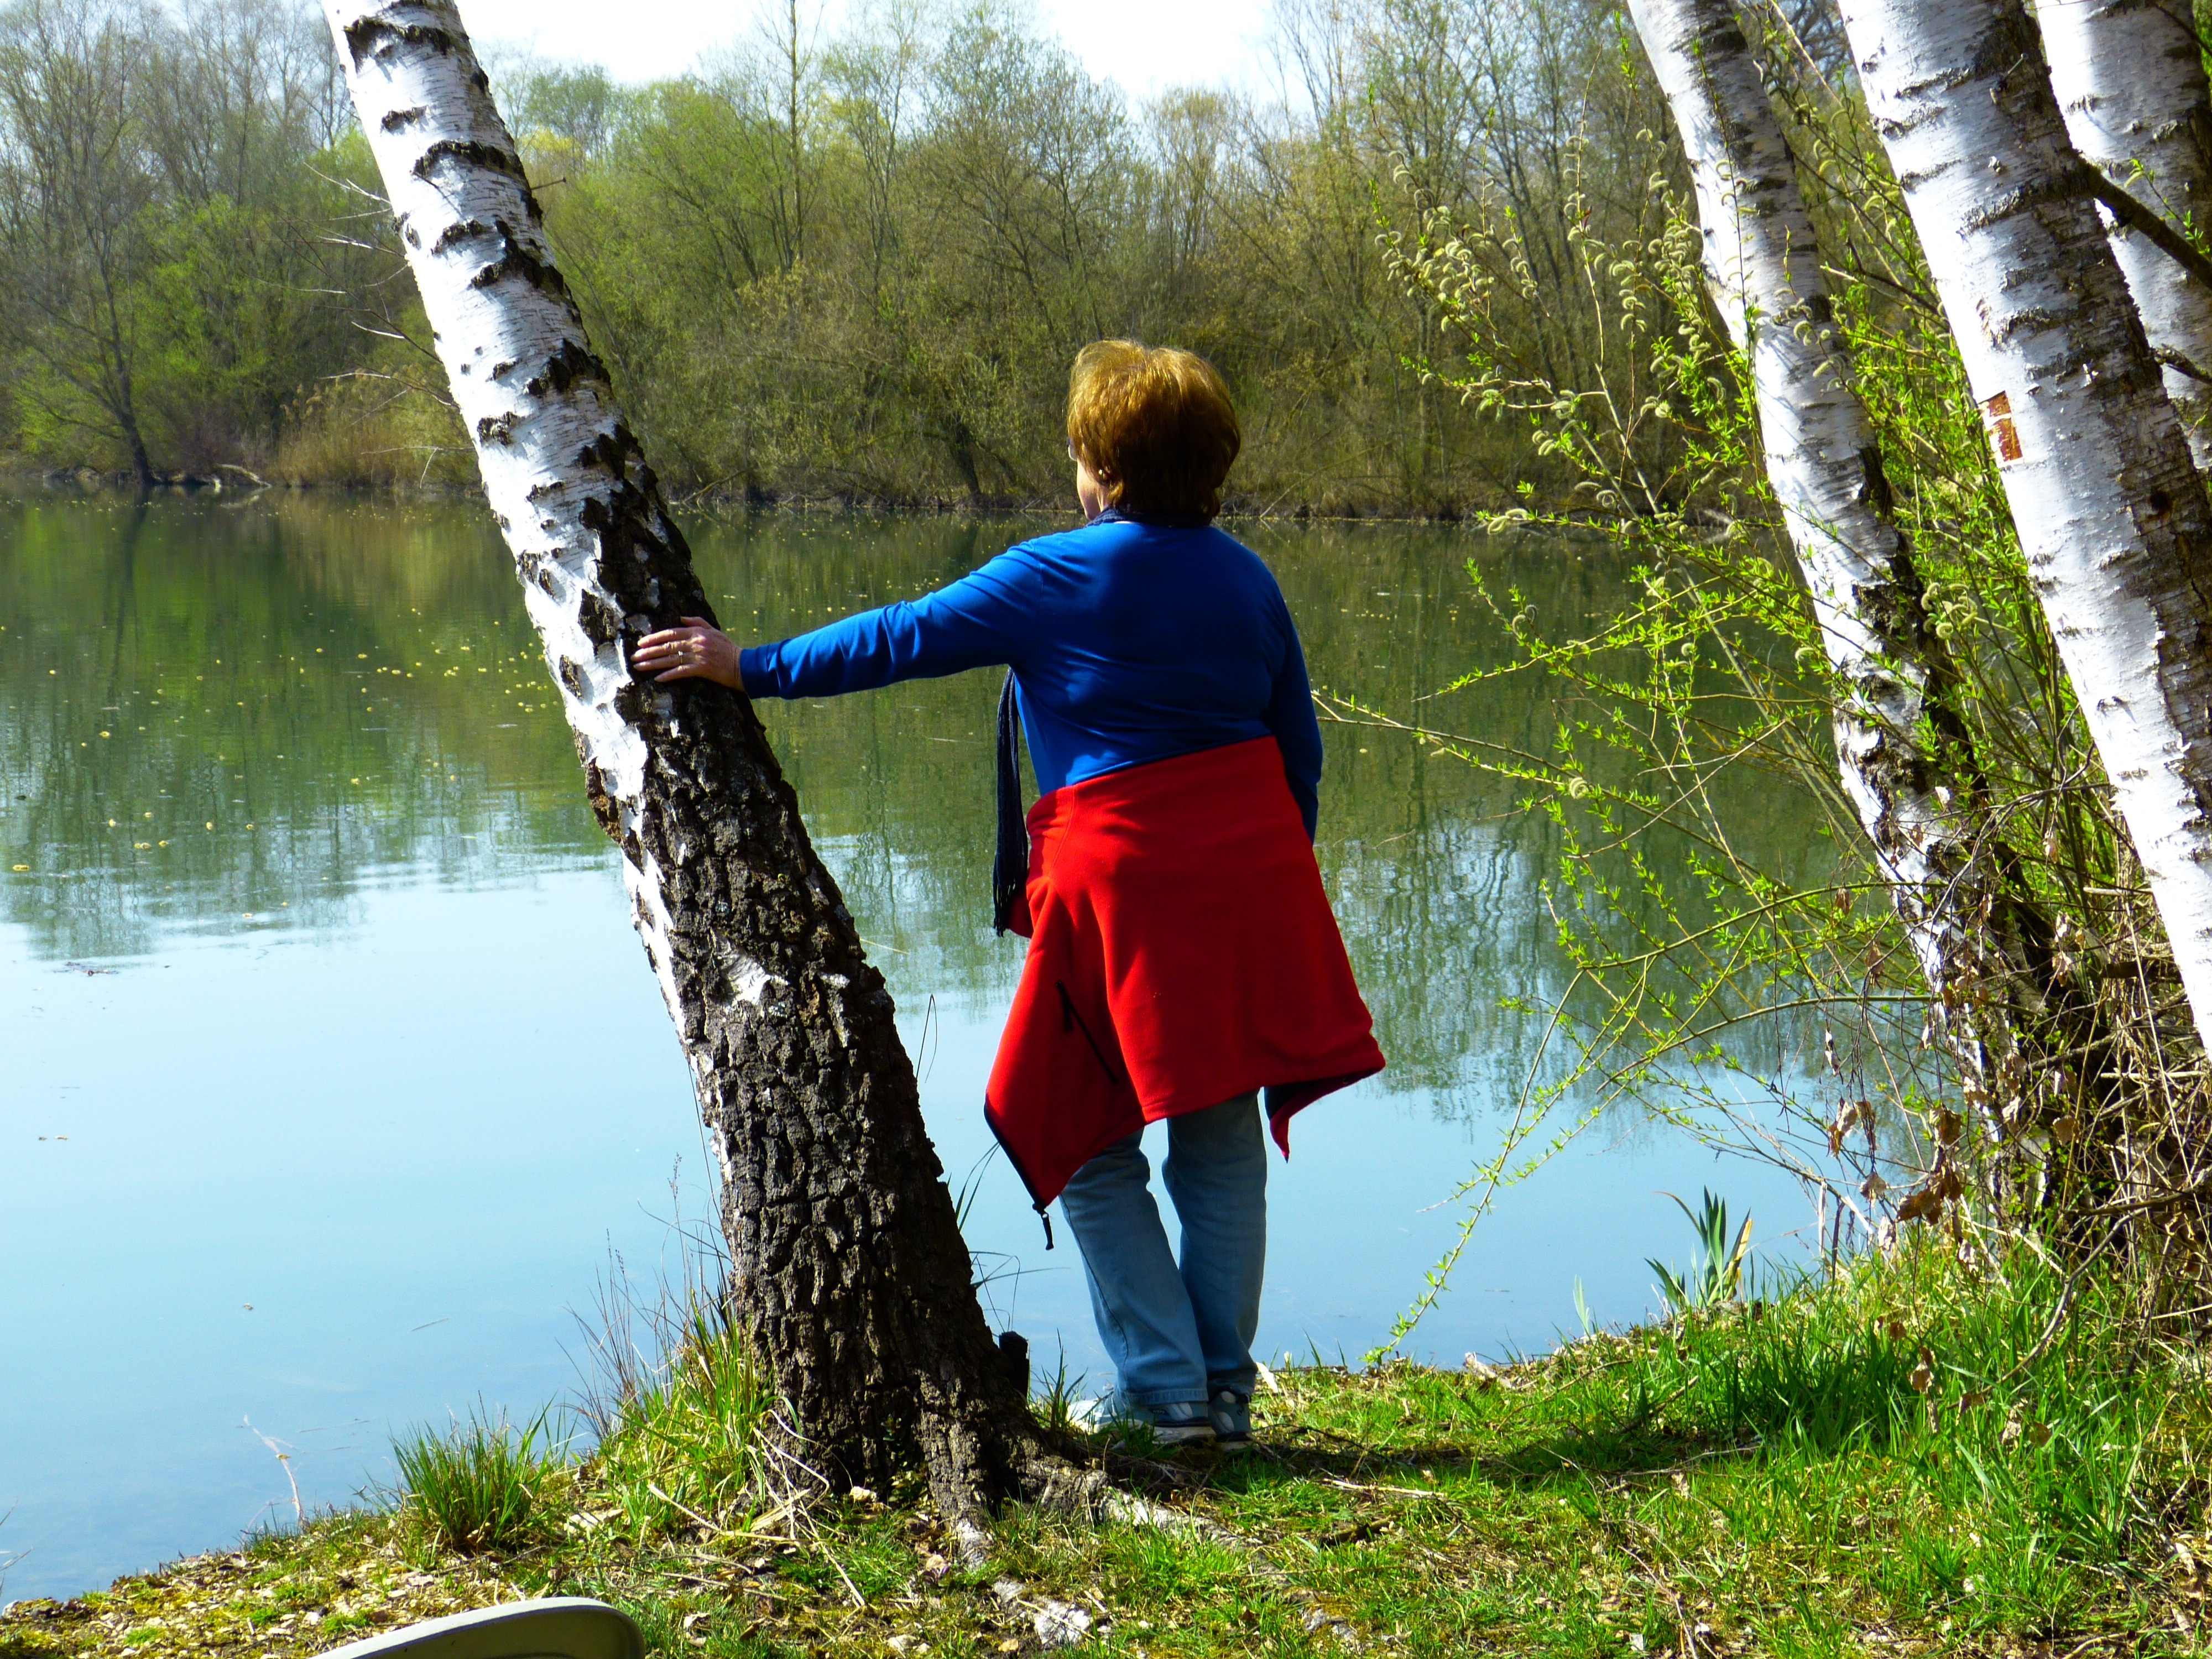
landscape, tree, water, nature, forest, plant, sun, woman, hiking, lake, spring, birch, stand, still, lean, quiet, idyll, enjoy, relaxed, keep an eye out, woody plant